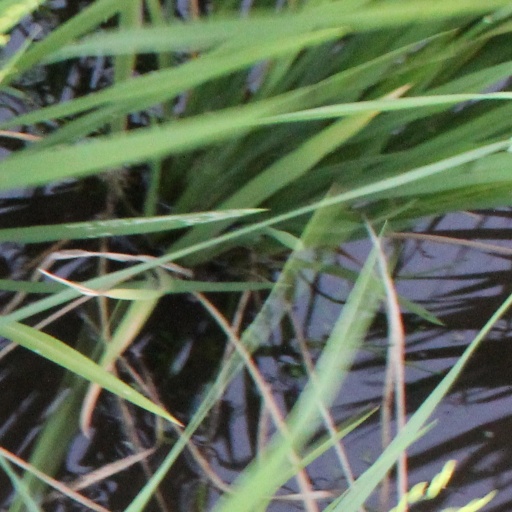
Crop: rice